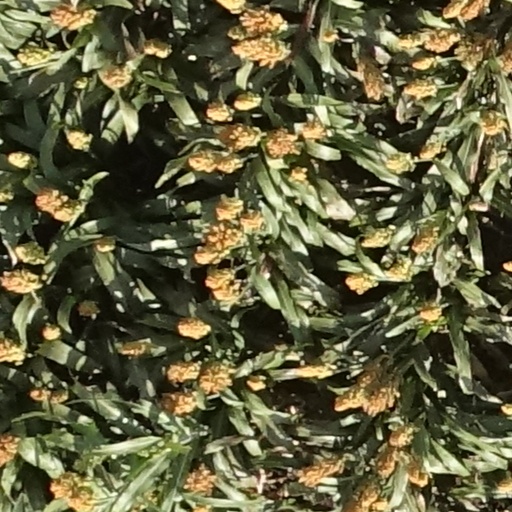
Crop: sorghum